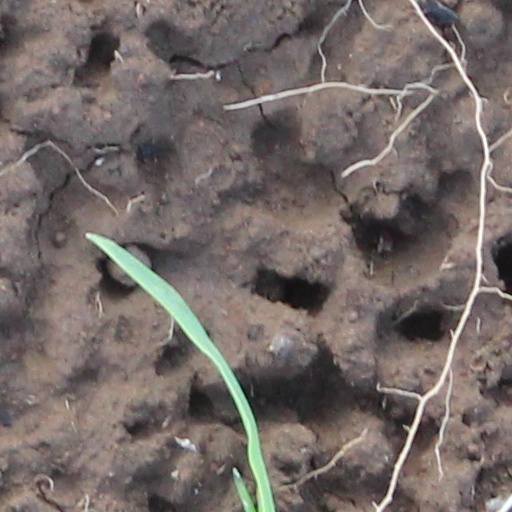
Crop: wheat